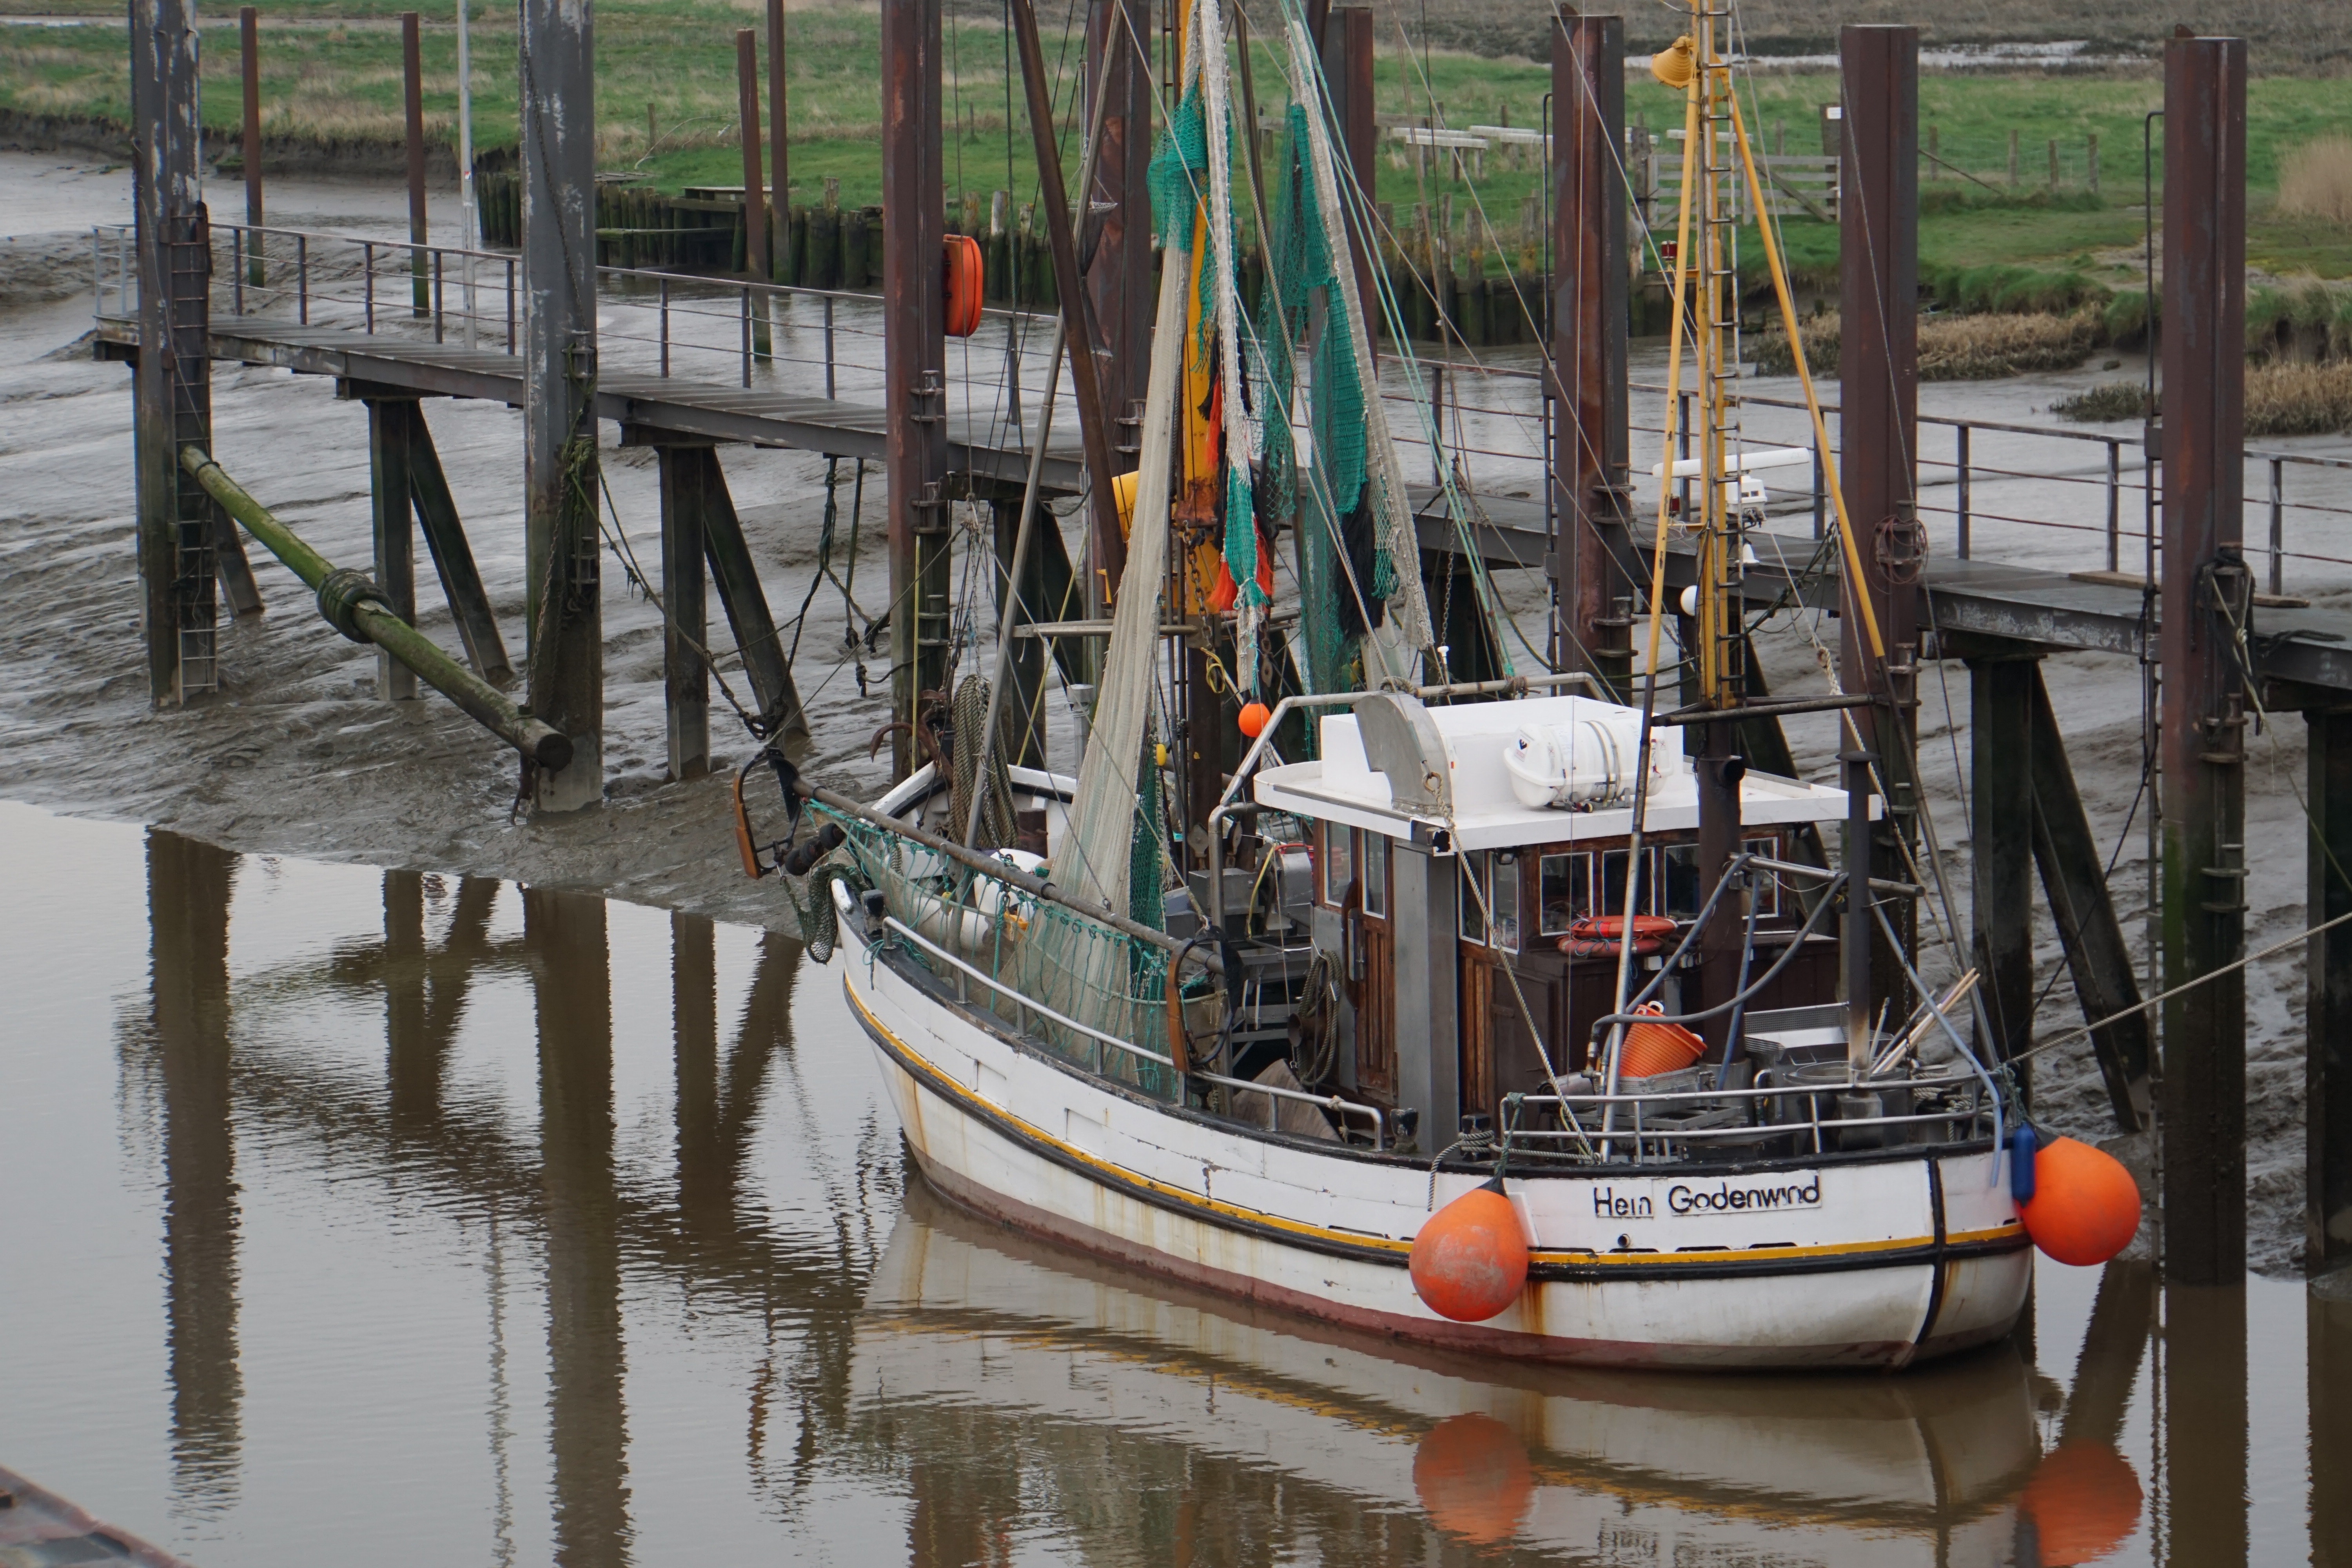
water, boat, vehicle, mast, waterway, shrimp, boating, watercraft, north sea, fischer, fishing port, fishing vessel, vareler hafen, ebb